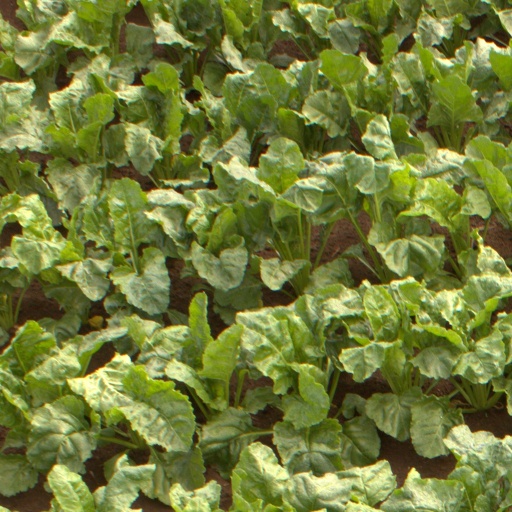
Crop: sugar beet